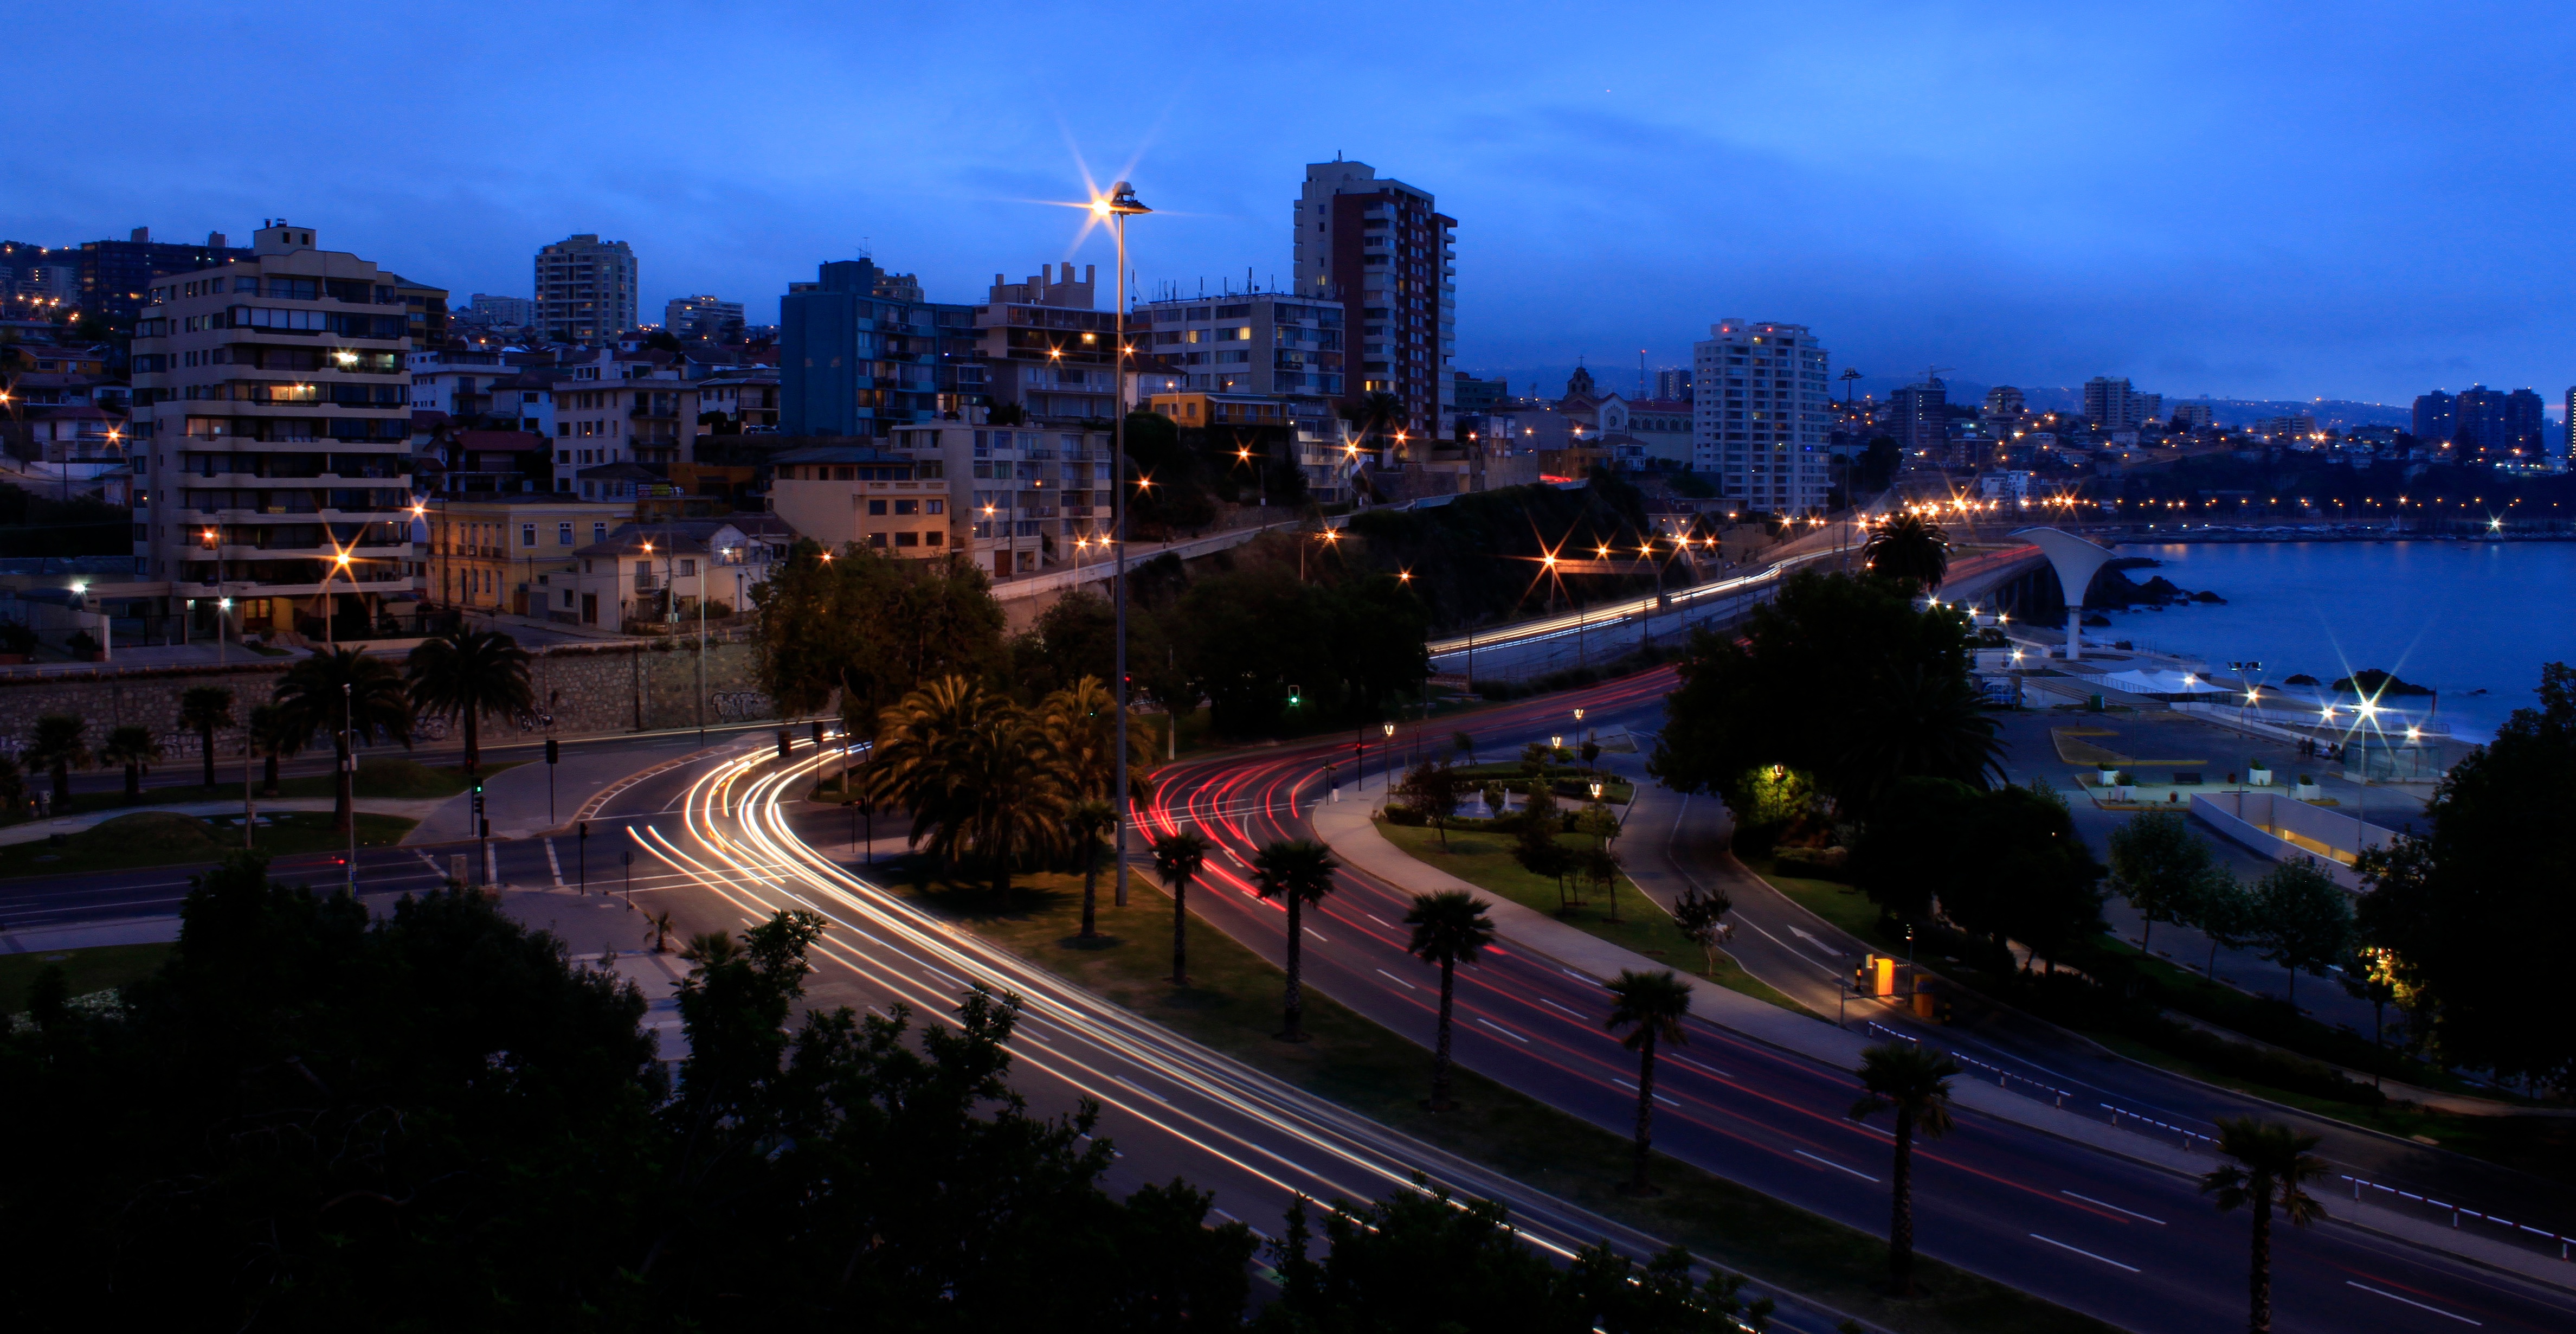
horizon, skyline, night, city, skyscraper, cityscape, panorama, downtown, dusk, evening, reflection, landmark, metropolis, urban area, human settlement, metropolitan area